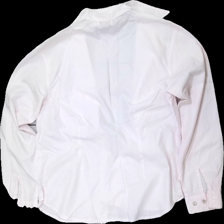
View: back
Type: Shirt
Category: Ladies
Brand: Not in the list
Brand text on label: pta
Colors: White, Pink
Material: 100% cott
Pattern: Checkered print
Cut: Regular
Size: L
Stains: Major
Price range: <50
Recommended usage: Export